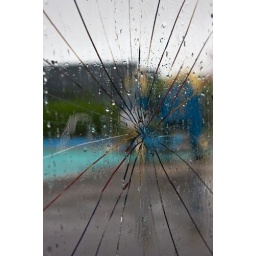
The door of the restaurant was damaged during the night by flying debris.